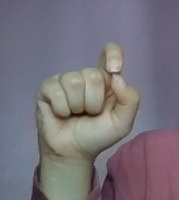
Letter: fa